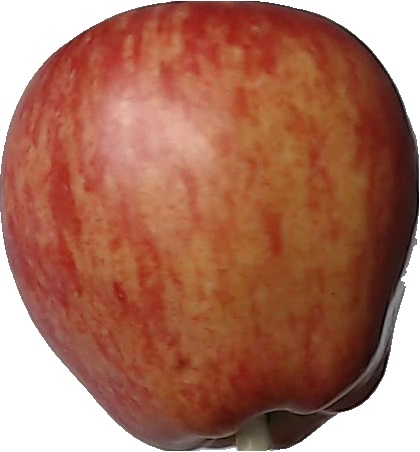
Label: apple_red_1